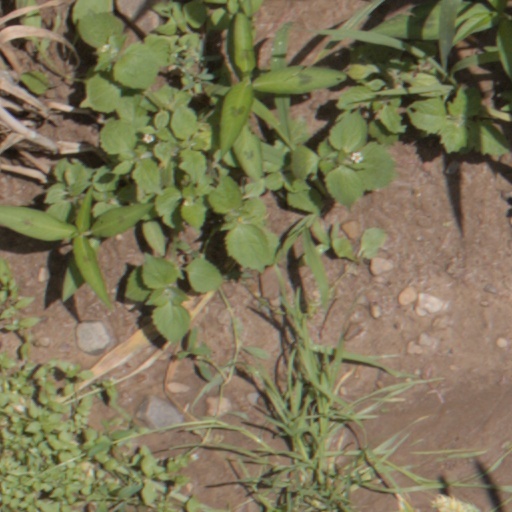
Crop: wheat